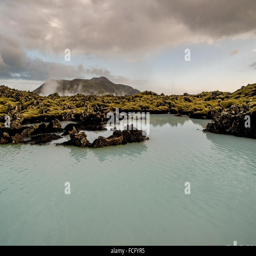
silica rich blue green water in a lava rock green mossy field